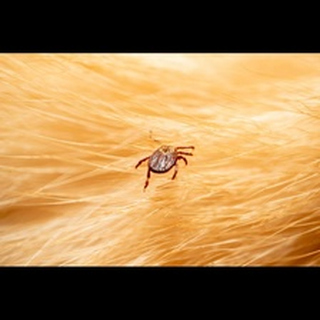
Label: wheat_mite